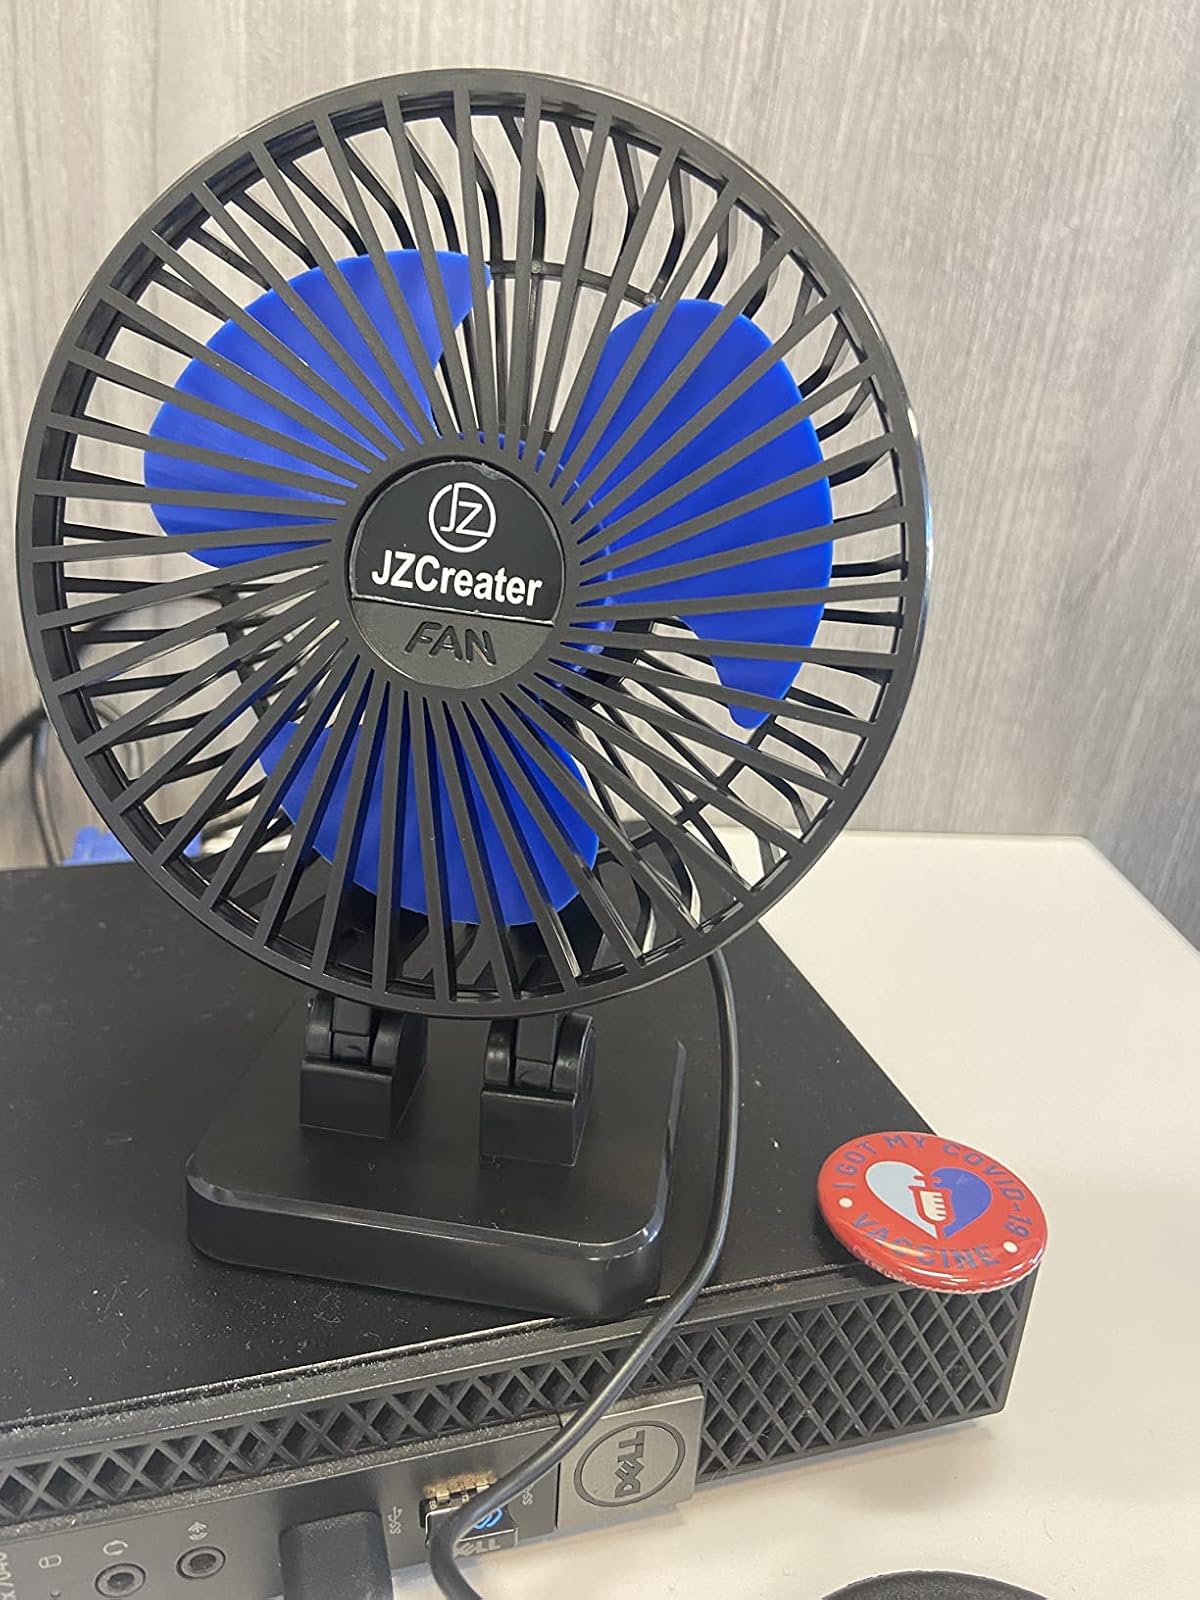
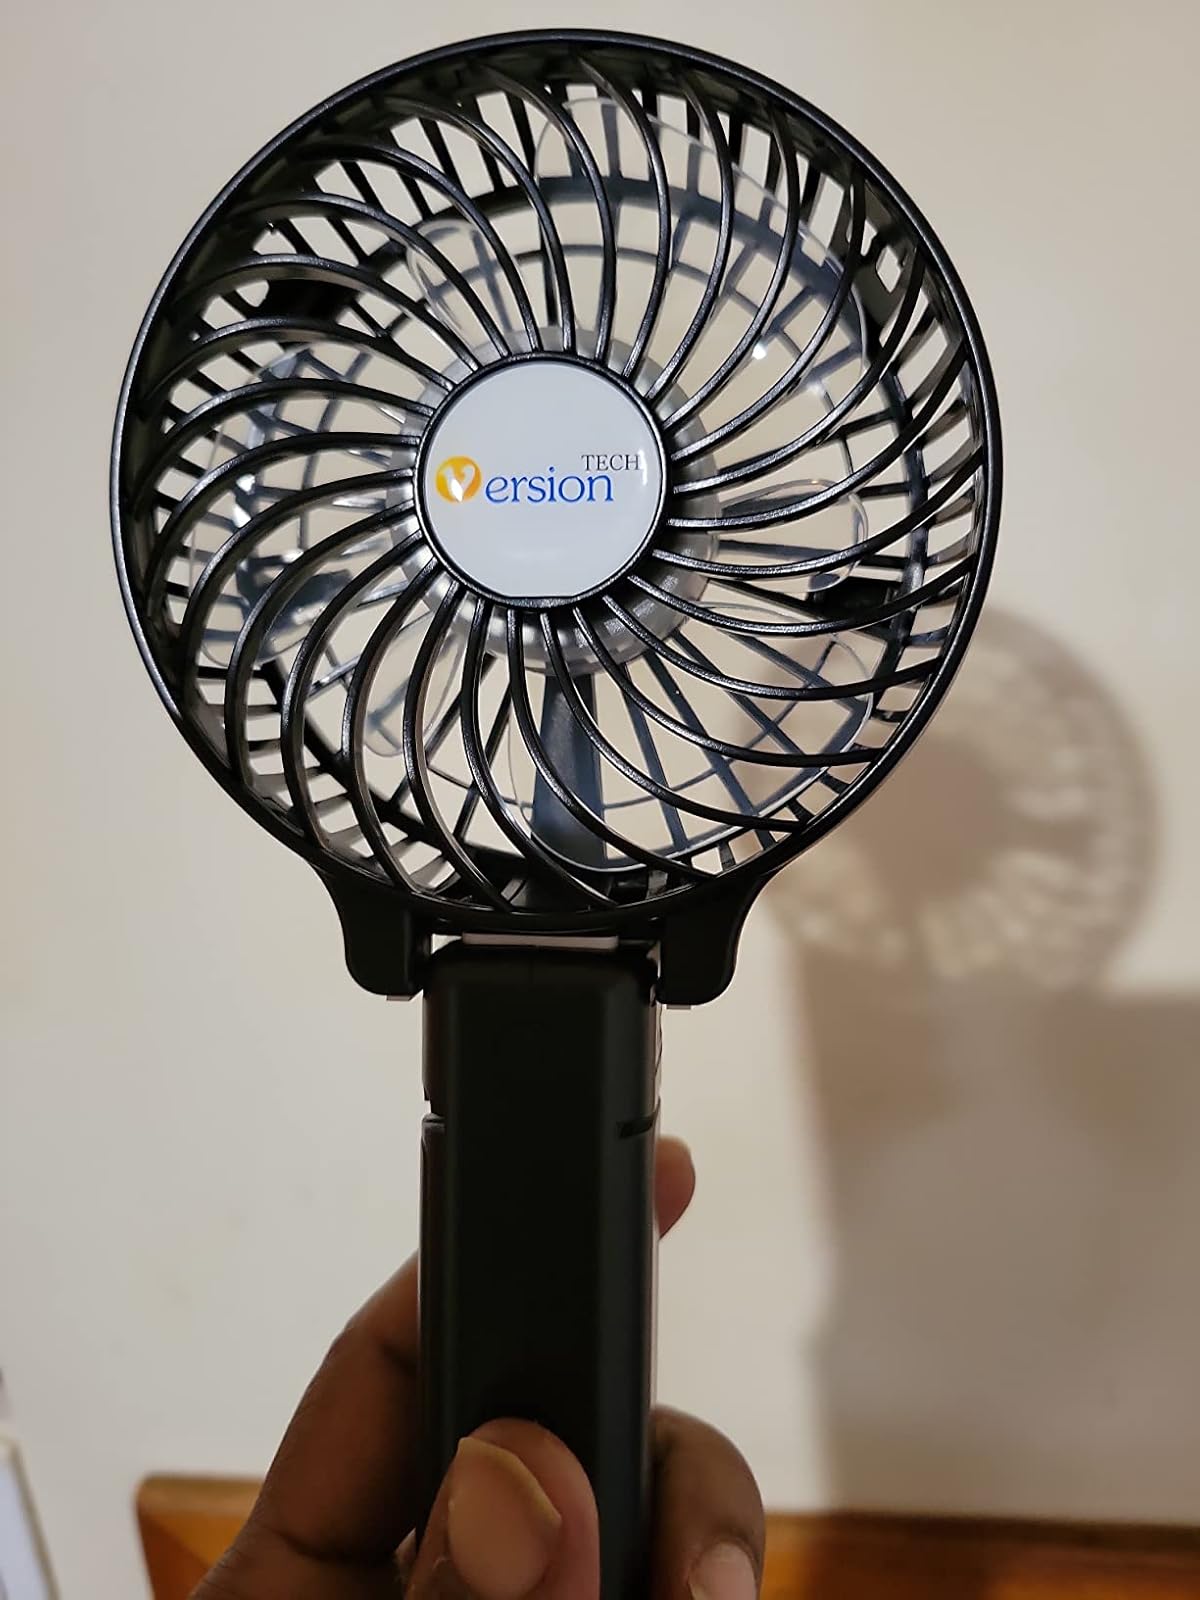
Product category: fan
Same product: no